Historic buildings in Ramsgate

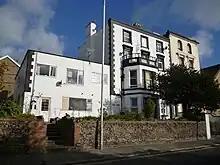
Mount Albion House - 22 Victoria Road, Ramsgate.

Home of architect Augustus Pugin, now a Grade I listed building. Pugin was a key figure in the Gothic revival movement, and The Grange, completed in 1850, exemplifies his ideas about domestic architecture. It marks the break from square-faced boxes of Regency style and was hugely influential in the development of British domestic architecture.